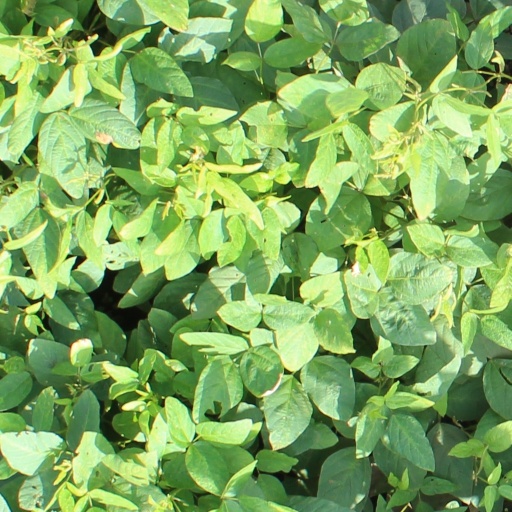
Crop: soybean